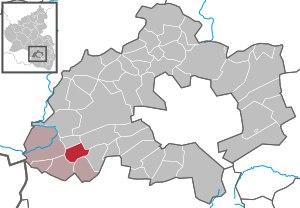
Langwieden est une municipalité de la Verbandsgemeinde Bruchmühlbach-Miesau, dans l'arrondissement de Kaiserslautern, en Rhénanie-Palatinat, dans l'ouest de l'Allemagne.